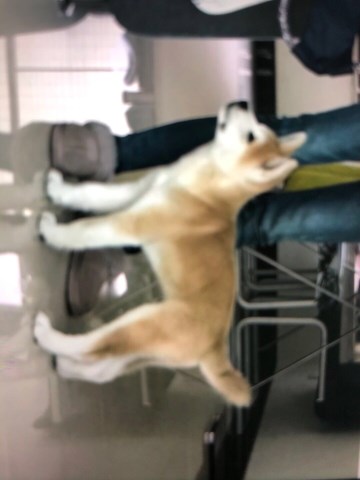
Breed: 1043-n000001-Shiba_Dog